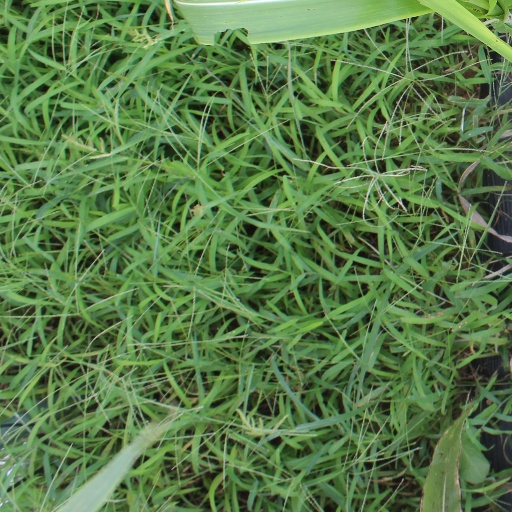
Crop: sorghum